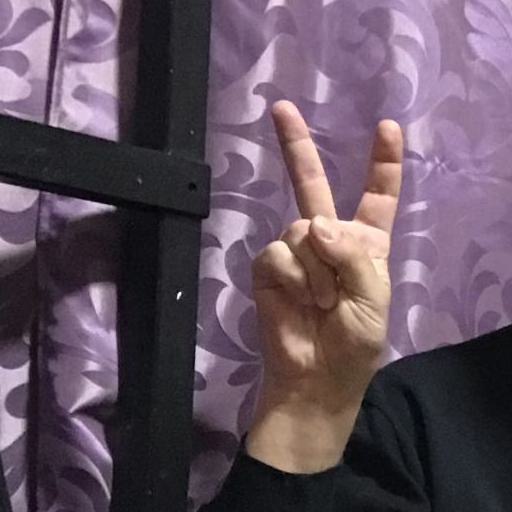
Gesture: peace